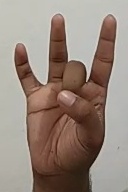
ASL sign: 8